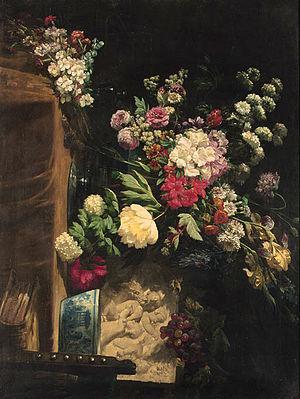
Lucas Victor Schaefels ou Lucas Schaefels, né en avril 1824 à Anvers, et mort le 17 septembre 1885 dans la même ville, est un peintre belge, dessinateur et graveur à l'eau-forte connu pour ses natures mortes, qui sont pour la plupart des pièces florales et de chasse. Il travaille dans un style méticuleux rappelant le baroque flamand du XVIIᵉ siècle.